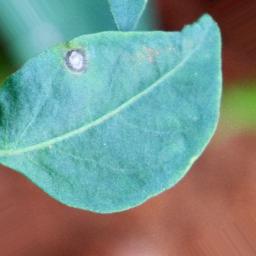
Label: cercospora